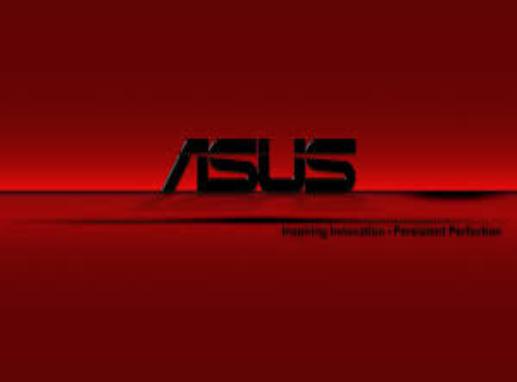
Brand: ASUS
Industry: Electronic